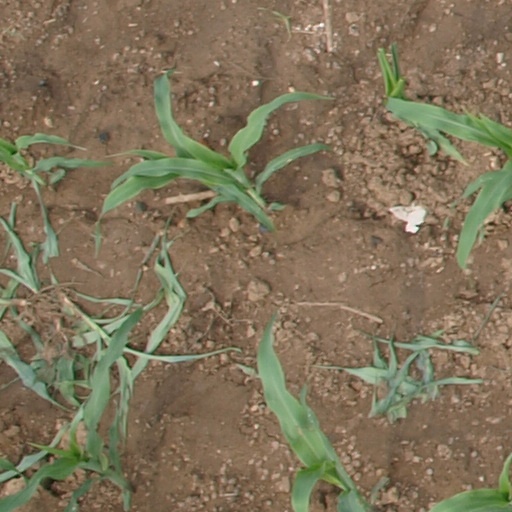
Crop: maize; corn